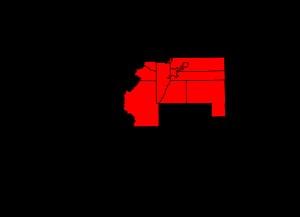
La zone métropolitaine Denver-Aurora est une zone statistique définie en tant que région métropolitaine des États-Unis par le bureau du recensement des États-Unis. Située dans l'État du Colorado, la zone englobe la ville et le comté de Denver ainsi que neuf autres comtés. Le bureau de recensement estime que la population s'élevait à 2 464 866 le 1ᵉʳ juillet 2007, soit +14,23 % par rapport au dernier recensement en 2000. 50,7 % des habitants du Colorado vivent dans la zone métropolitaine de Denver-Aurora.